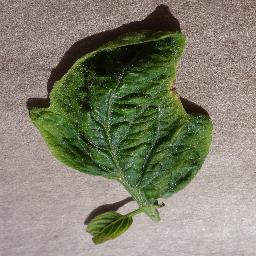
Label: Tomato___Tomato_Yellow_Leaf_Curl_Virus